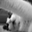
Label: cat